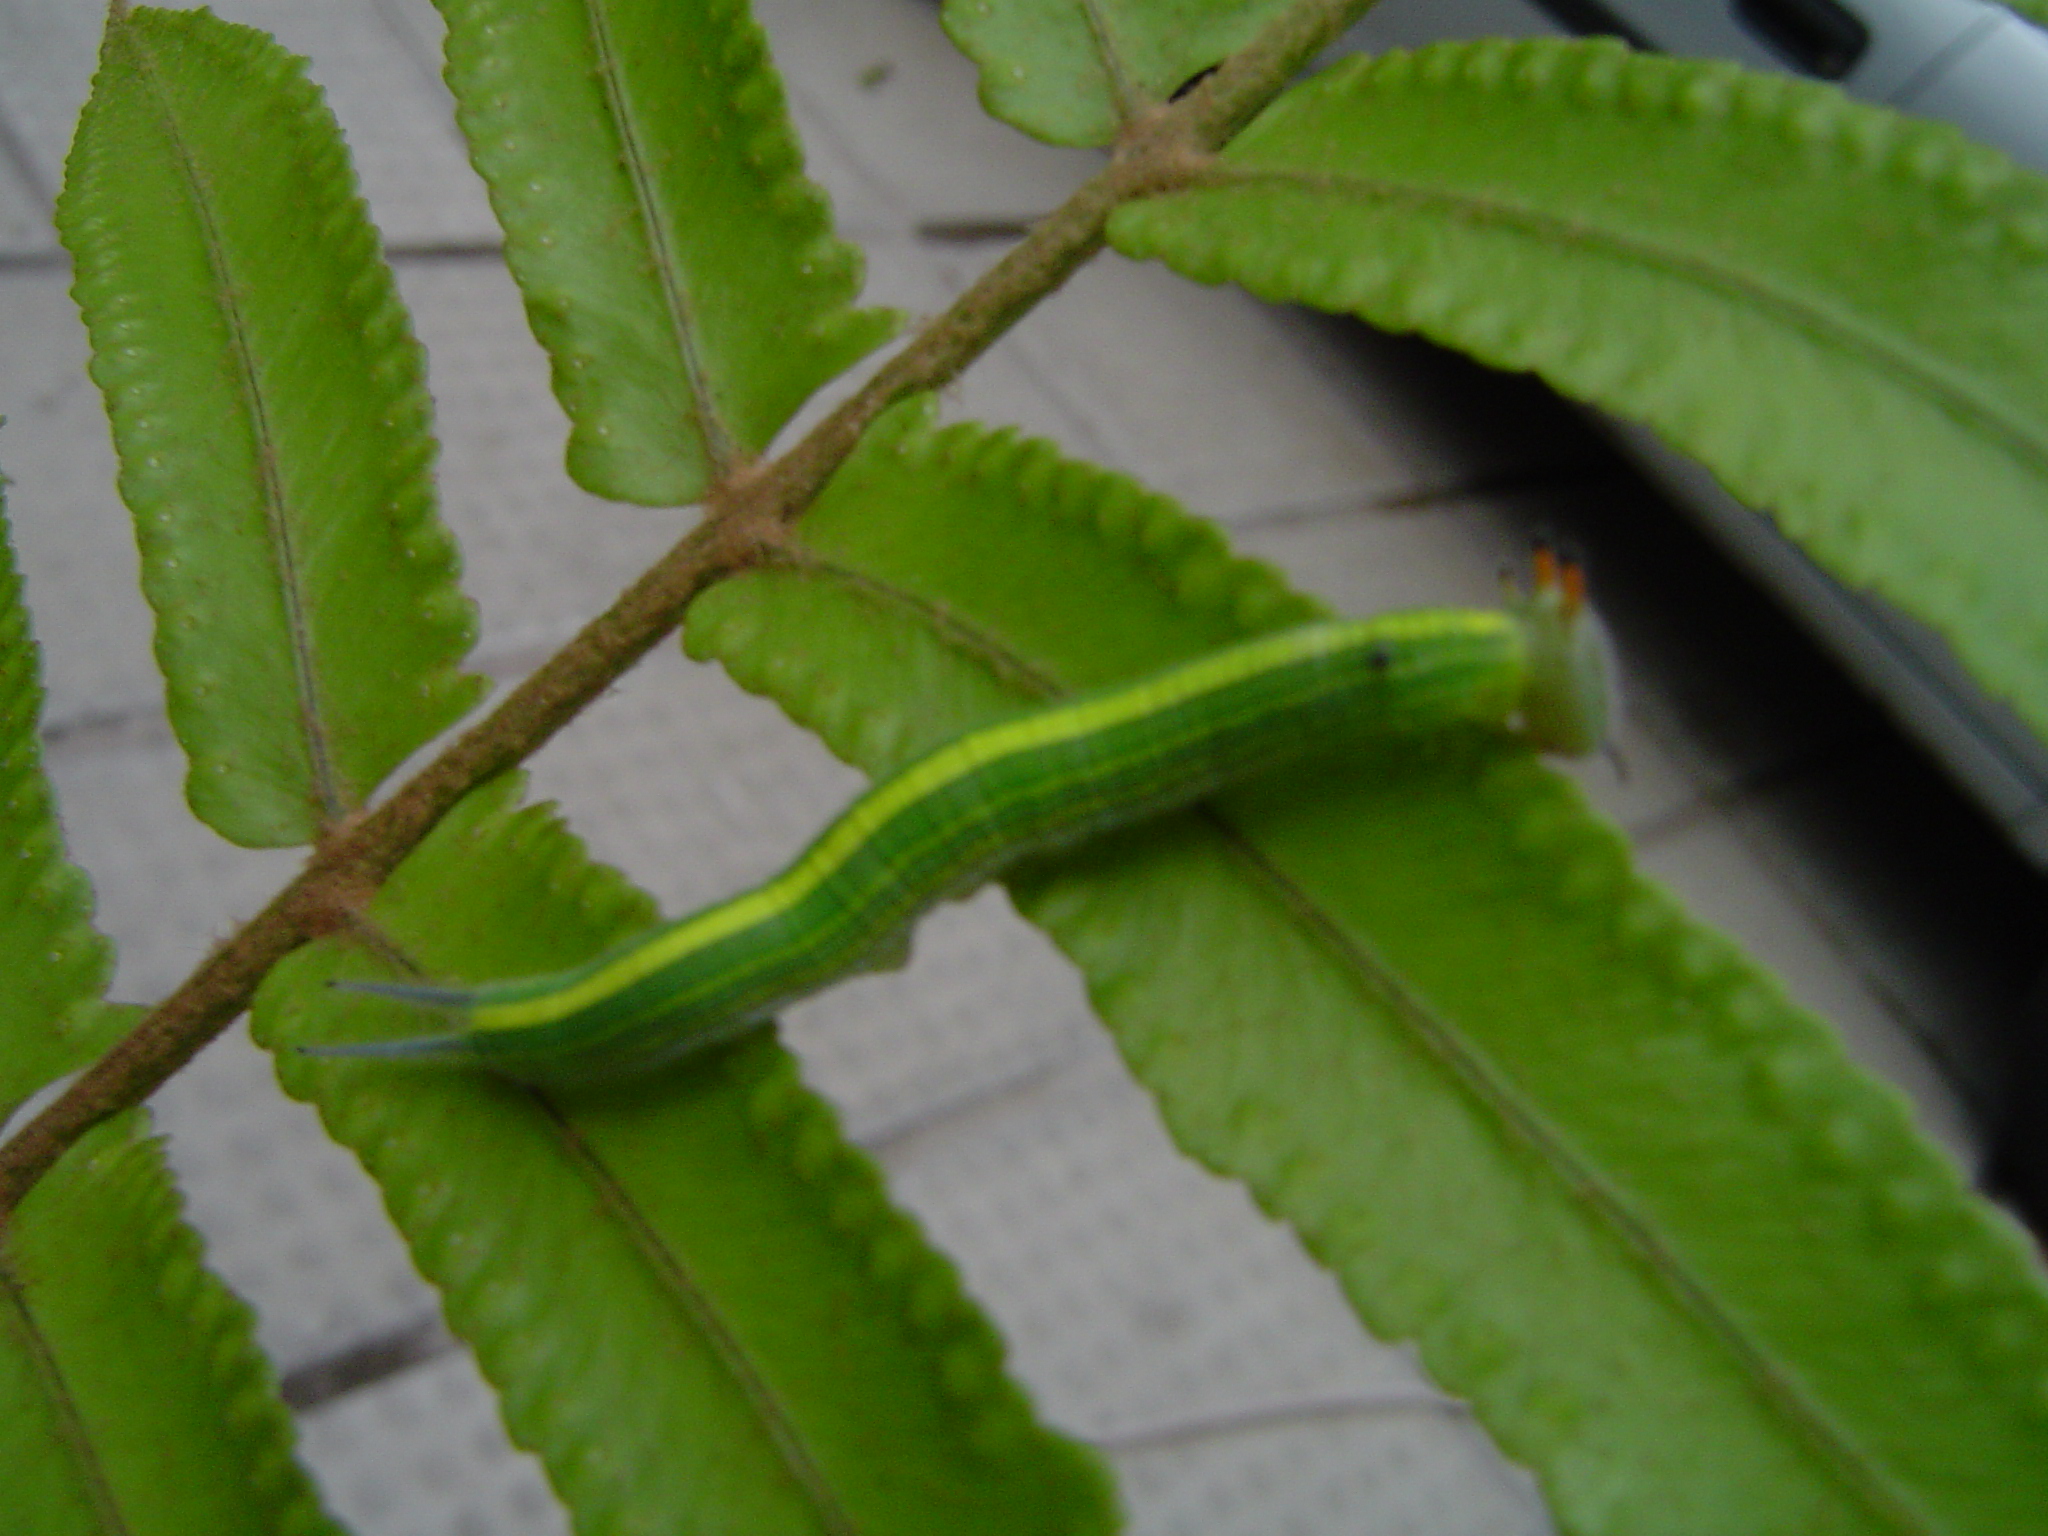
nature, plant, leaf, flower, food, green, produce, insect, botany, garden, invertebrate, caterpillar, close up, natureza, larva, lagarto, jardim, macro photography, flowering plant, plant stem, land plant, bombycidae